Linda Yamane

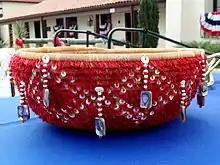
One of Yamane's traditionally styled baskets, now belonging to the Presidio Officers' Club collection.

Rumsien tradition was to burn an individual's personal creations upon their death. Combined with the need to trade for supplies after Spanish colonialists began moving the Rumsien people into missions, and destruction of their possessions to force the Rumsien people into those missions, only an estimated forty Rumsien baskets remained worldwide by the 1980s. Essentially, the Rumsien people stopped making traditional Olivella baskets when European colonialists came to the region. The techniques and style were lost, as no Rumsien basketmakers survived. Yamane learned some very basic techniques in basketmaking, not specifically from indigenous methodologies, in the 1970s, but it was another ten years before she studied an indigenous method of basketmaking from women of the Pomo tribe. She visited museums in California, as well as the Smithsonian, the American Museum of Natural History, the Musee du Quai Branly and the British Museum, all of which had Rumsien baskets in their collections. Yamane thought of these baskets as her "teachers." She took notes and photographs, and describes counting "the number of stitches per inch, coils per inch..." She read notes of ethnographers who had taken an interest in her tribe's basketmaking traditions. She follows the methods and inspiration of the baskets she observed, and uses the same or similar materials, but engages in creation of her own designs. By the mid-1990s she began making her own baskets. She estimates that most baskets take her 2,500-3,000 hours to complete.